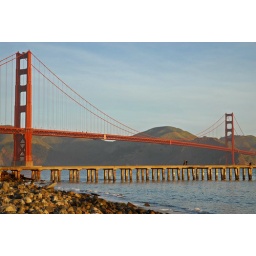
the golden gate bridge over fort point wharf - presidio, san francisco, california